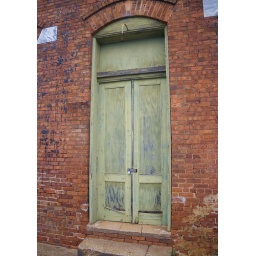
door way of an old building in shellman georgia